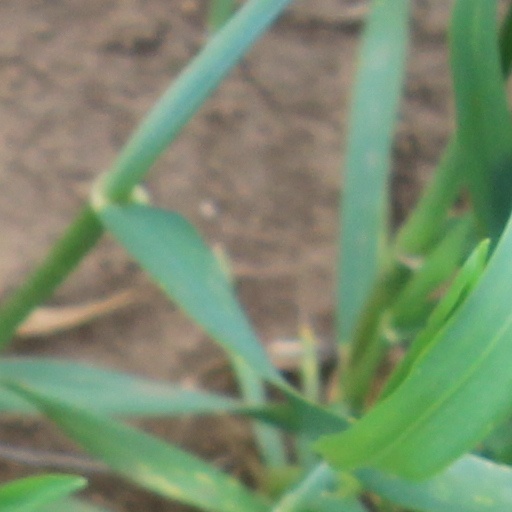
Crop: wheat